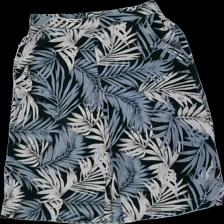
View: front
Type: Trousers
Category: Ladies
Brand: Isolde
Colors: Multicolor, Black, Blue, White
Material: 100% polyester
Pattern: Floral print
Cut: Loose
Size: M
Season: All
Damage: ripped threading at the waistband
Price range: <50
Recommended usage: Export